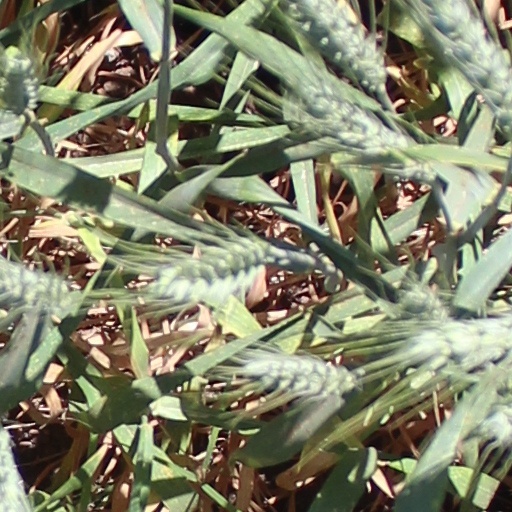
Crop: wheat